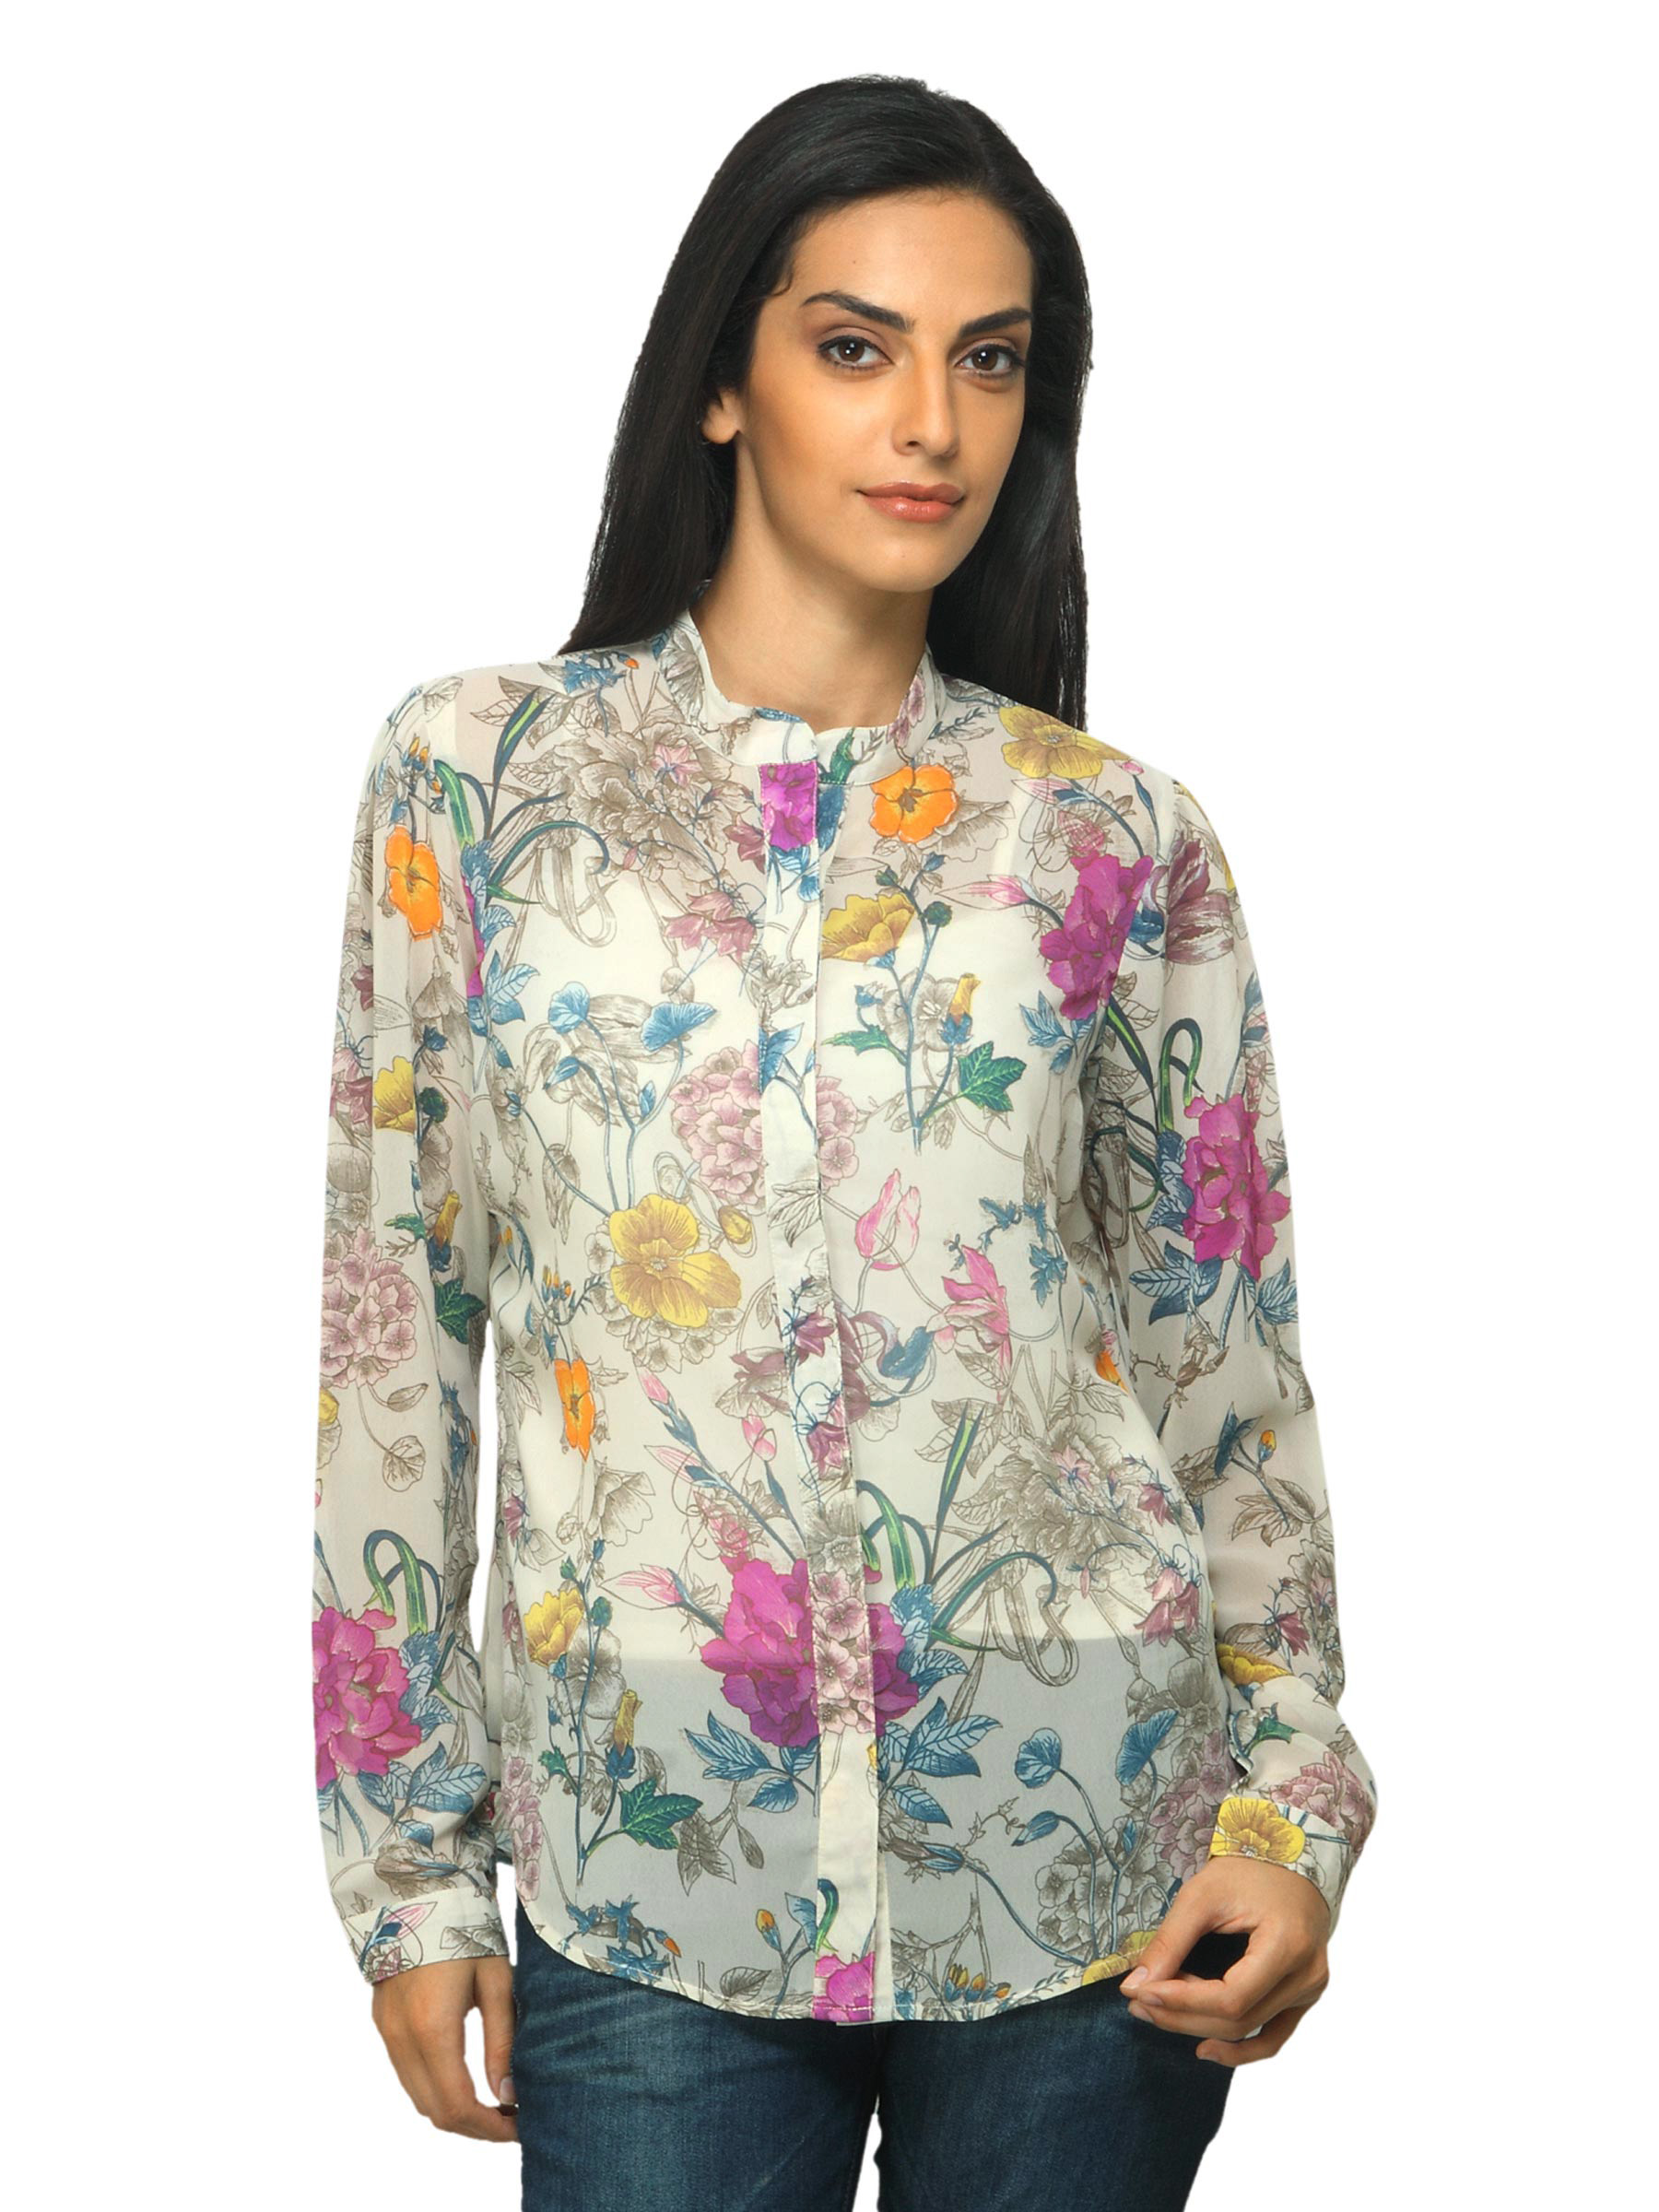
Femella Women Printed Cream Shirt
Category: Apparel / Topwear / Shirts
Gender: Women
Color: Cream
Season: Summer 2012
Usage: Casual